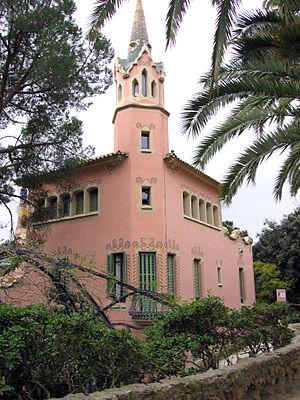
Antoni Gaudí i Cornet né le 25 juin 1852 à Reus ou Riudoms et mort le 10 juin 1926 à Barcelone, est un architecte catalan de nationalité espagnole et principal représentant du modernisme catalan. Son travail a marqué de façon durable l'architecture de Barcelone et constitue une « contribution créative exceptionnelle […] au développement de l'architecture et des techniques de construction ». À ce titre, sous le nom d'« Œuvres de Gaudí », sept de ses œuvres ont été inscrites par l'UNESCO au patrimoine mondial de l'Humanité : le parc Güell, le palais Güell, la Casa Milà, la Casa Vicens, la façade de la Nativité et la crypte de la Sagrada Família, la Casa Batlló et la crypte de la Colonia Güell.